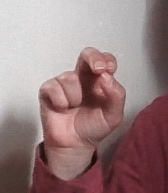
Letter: gaaf